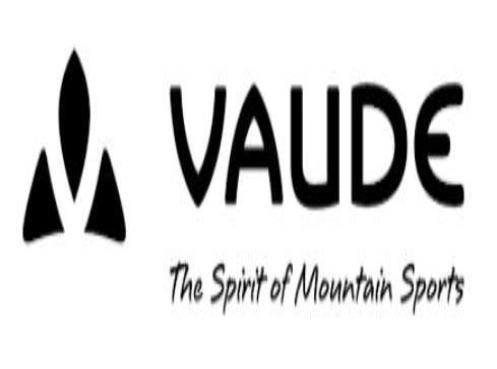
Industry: Others